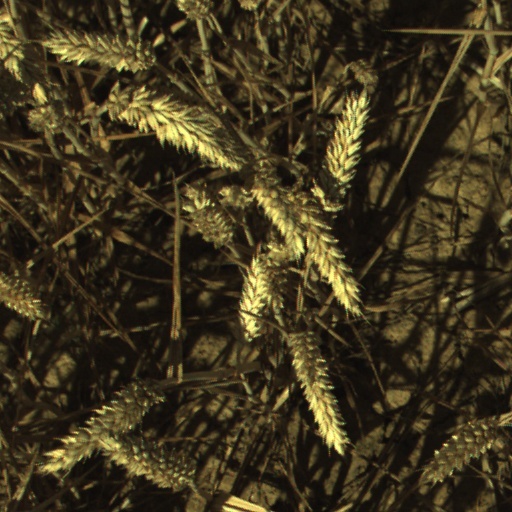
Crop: wheat